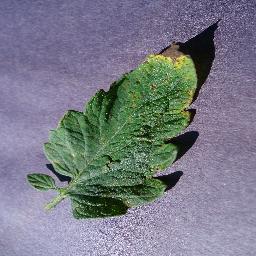
Label: Tomato___Septoria_leaf_spot